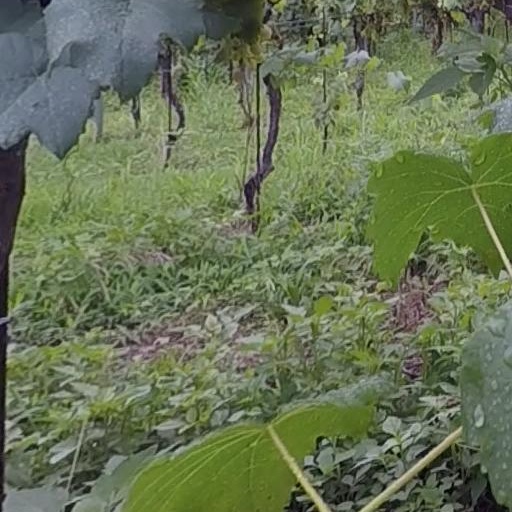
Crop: grape